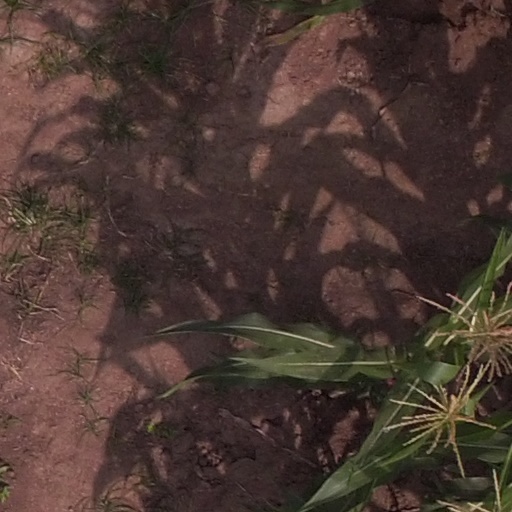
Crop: maize; corn